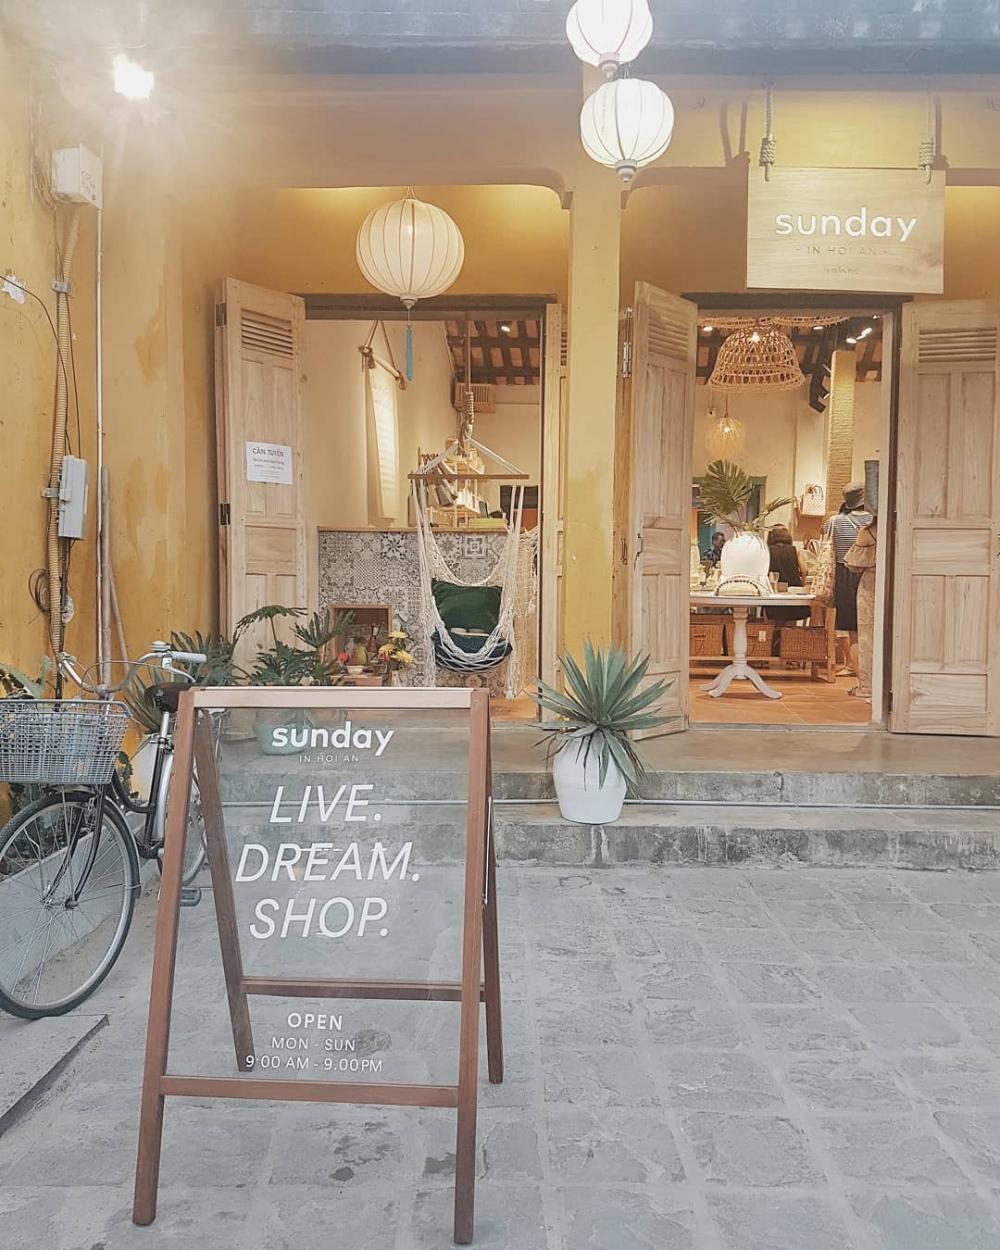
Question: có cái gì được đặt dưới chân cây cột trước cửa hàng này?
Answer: một cái chậu cây được đặt dưới chân cây cột trước cửa hàng này